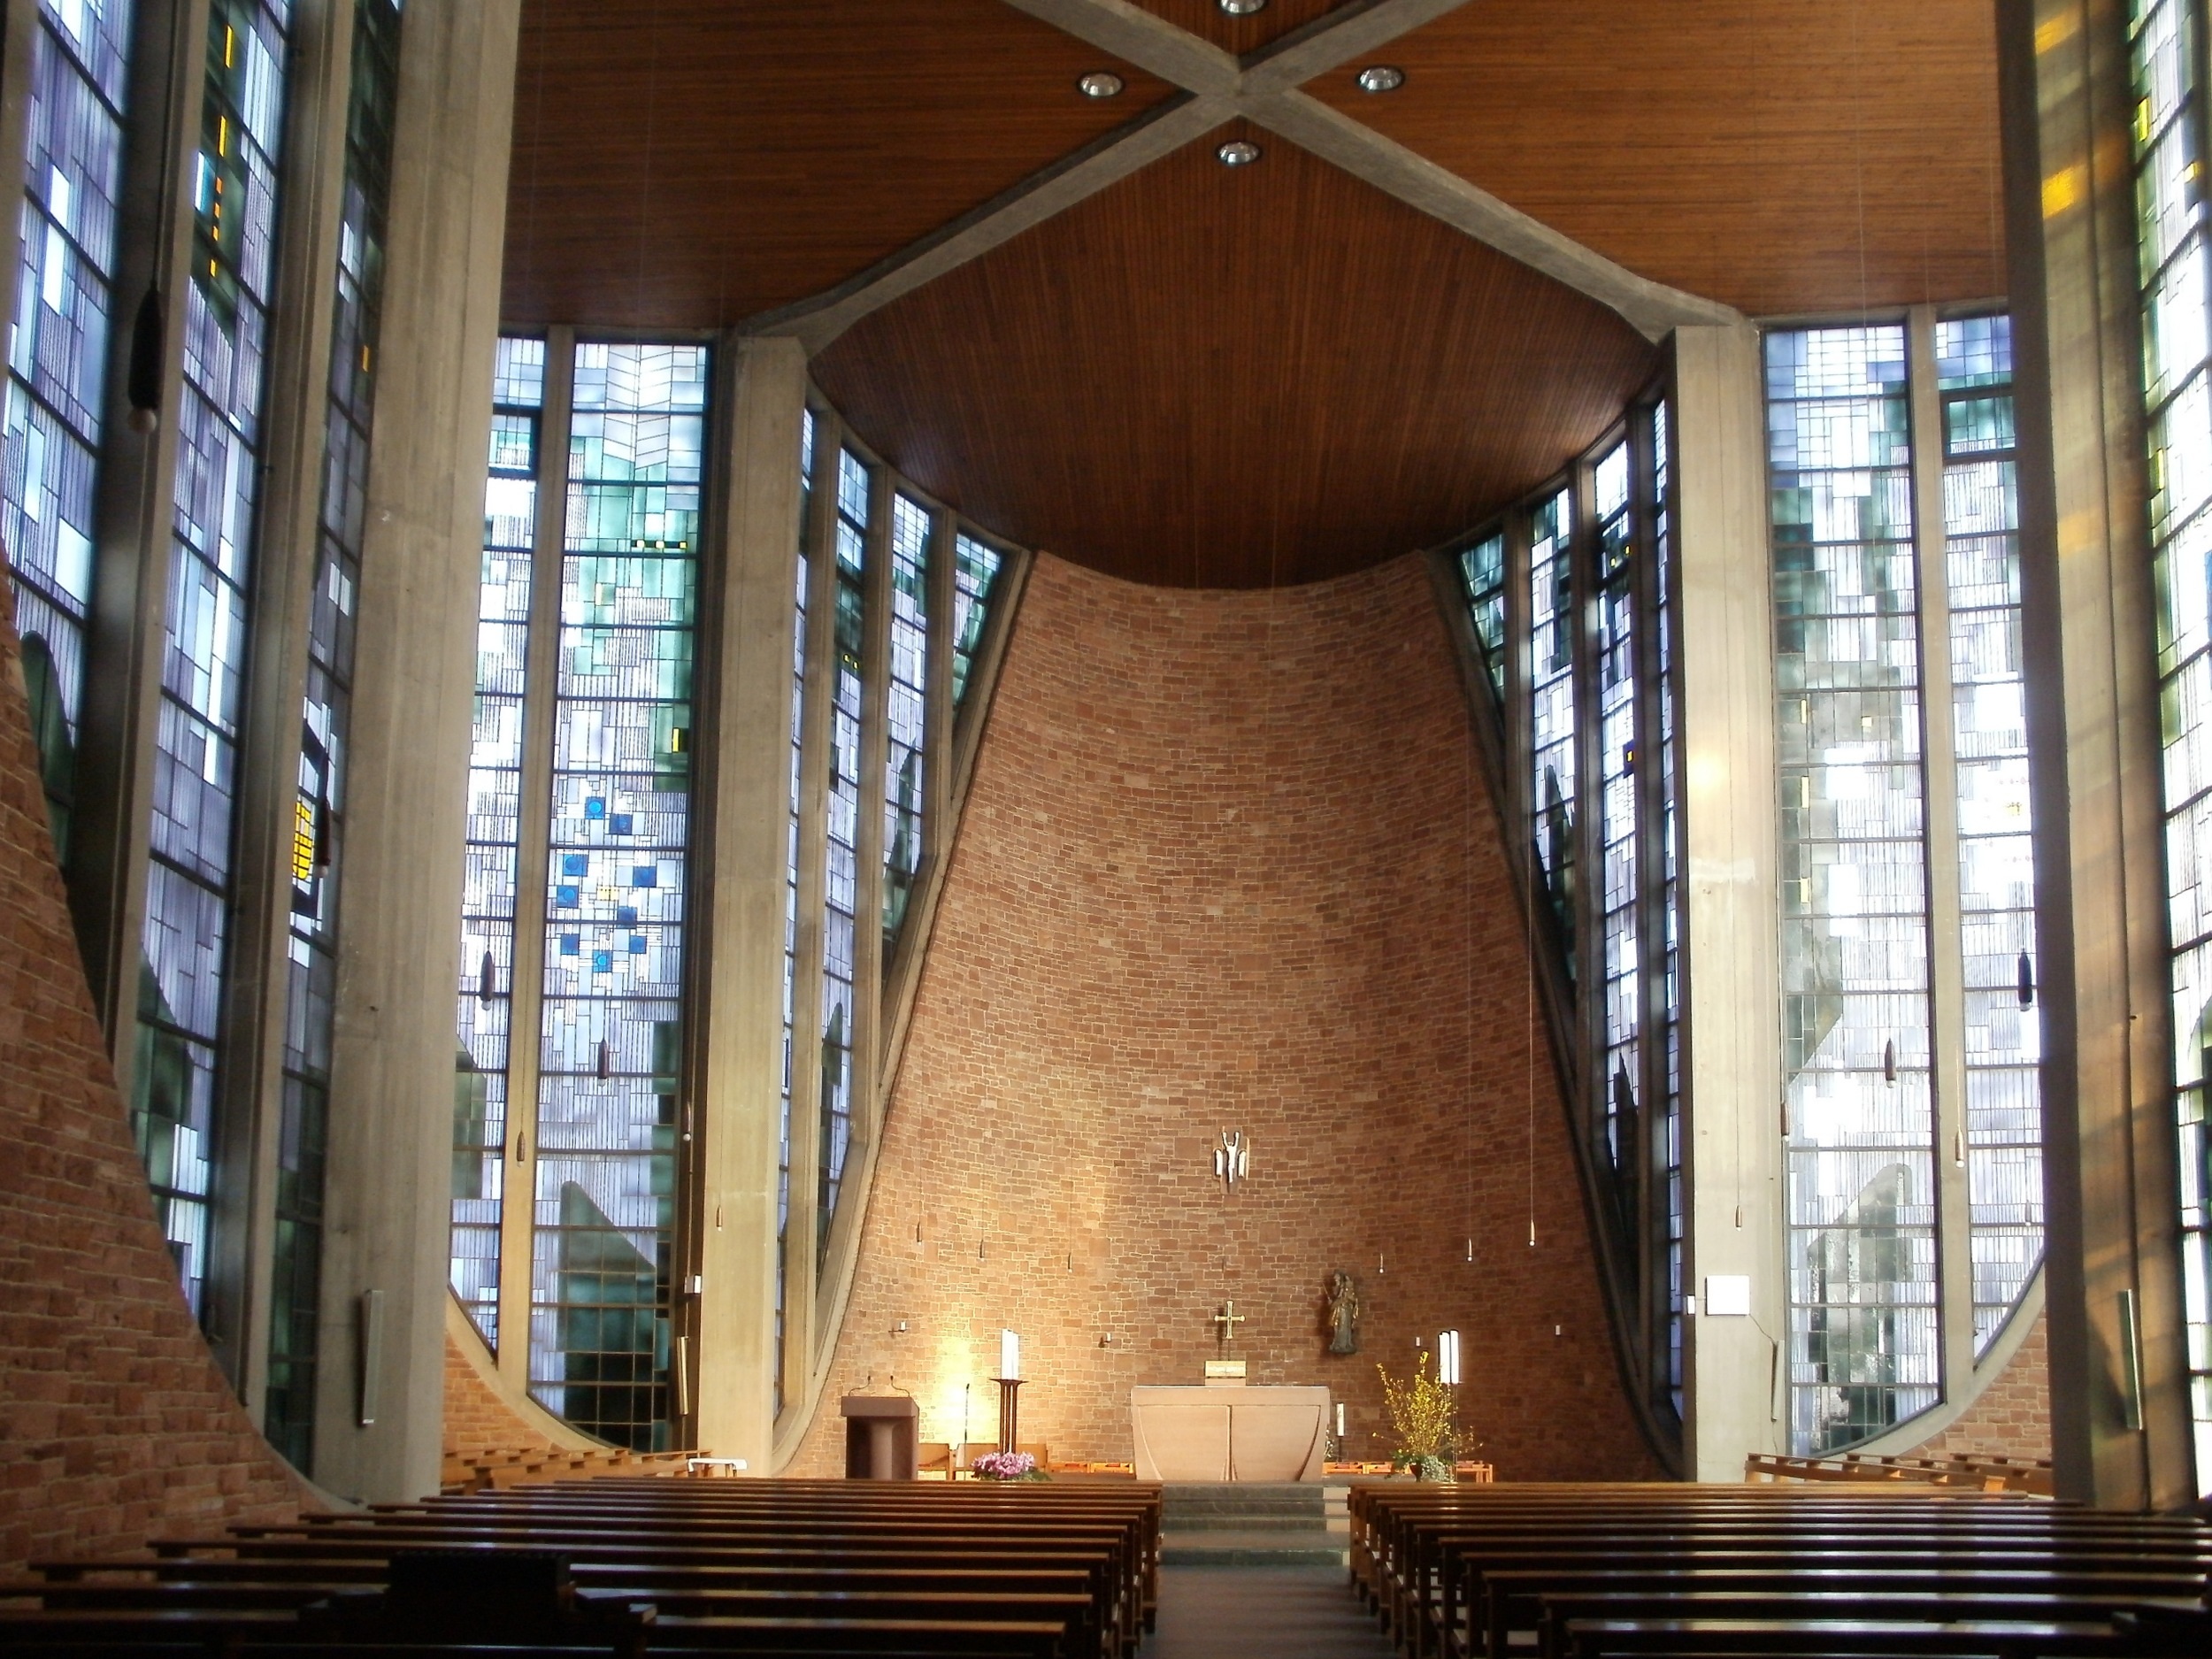
architecture, wood, interior, window, building, facade, church, chapel, modern, stained glass, place of worship, interior design, religious, altar, bright, symmetry, estate, daylighting, saarbruecken, maria koenigin